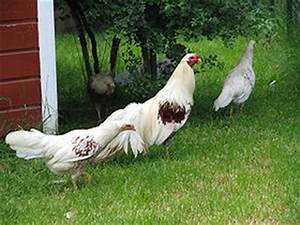
Label: chicken